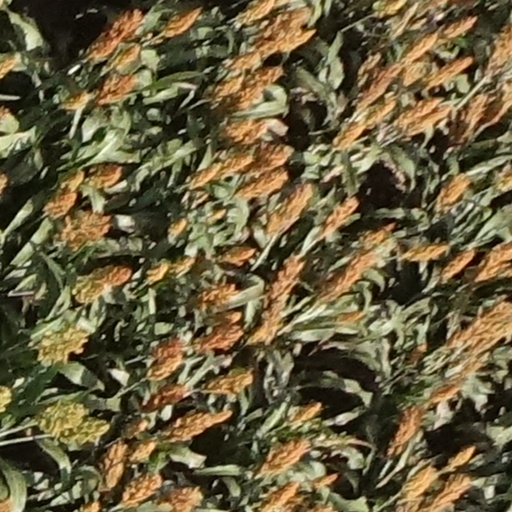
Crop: sorghum